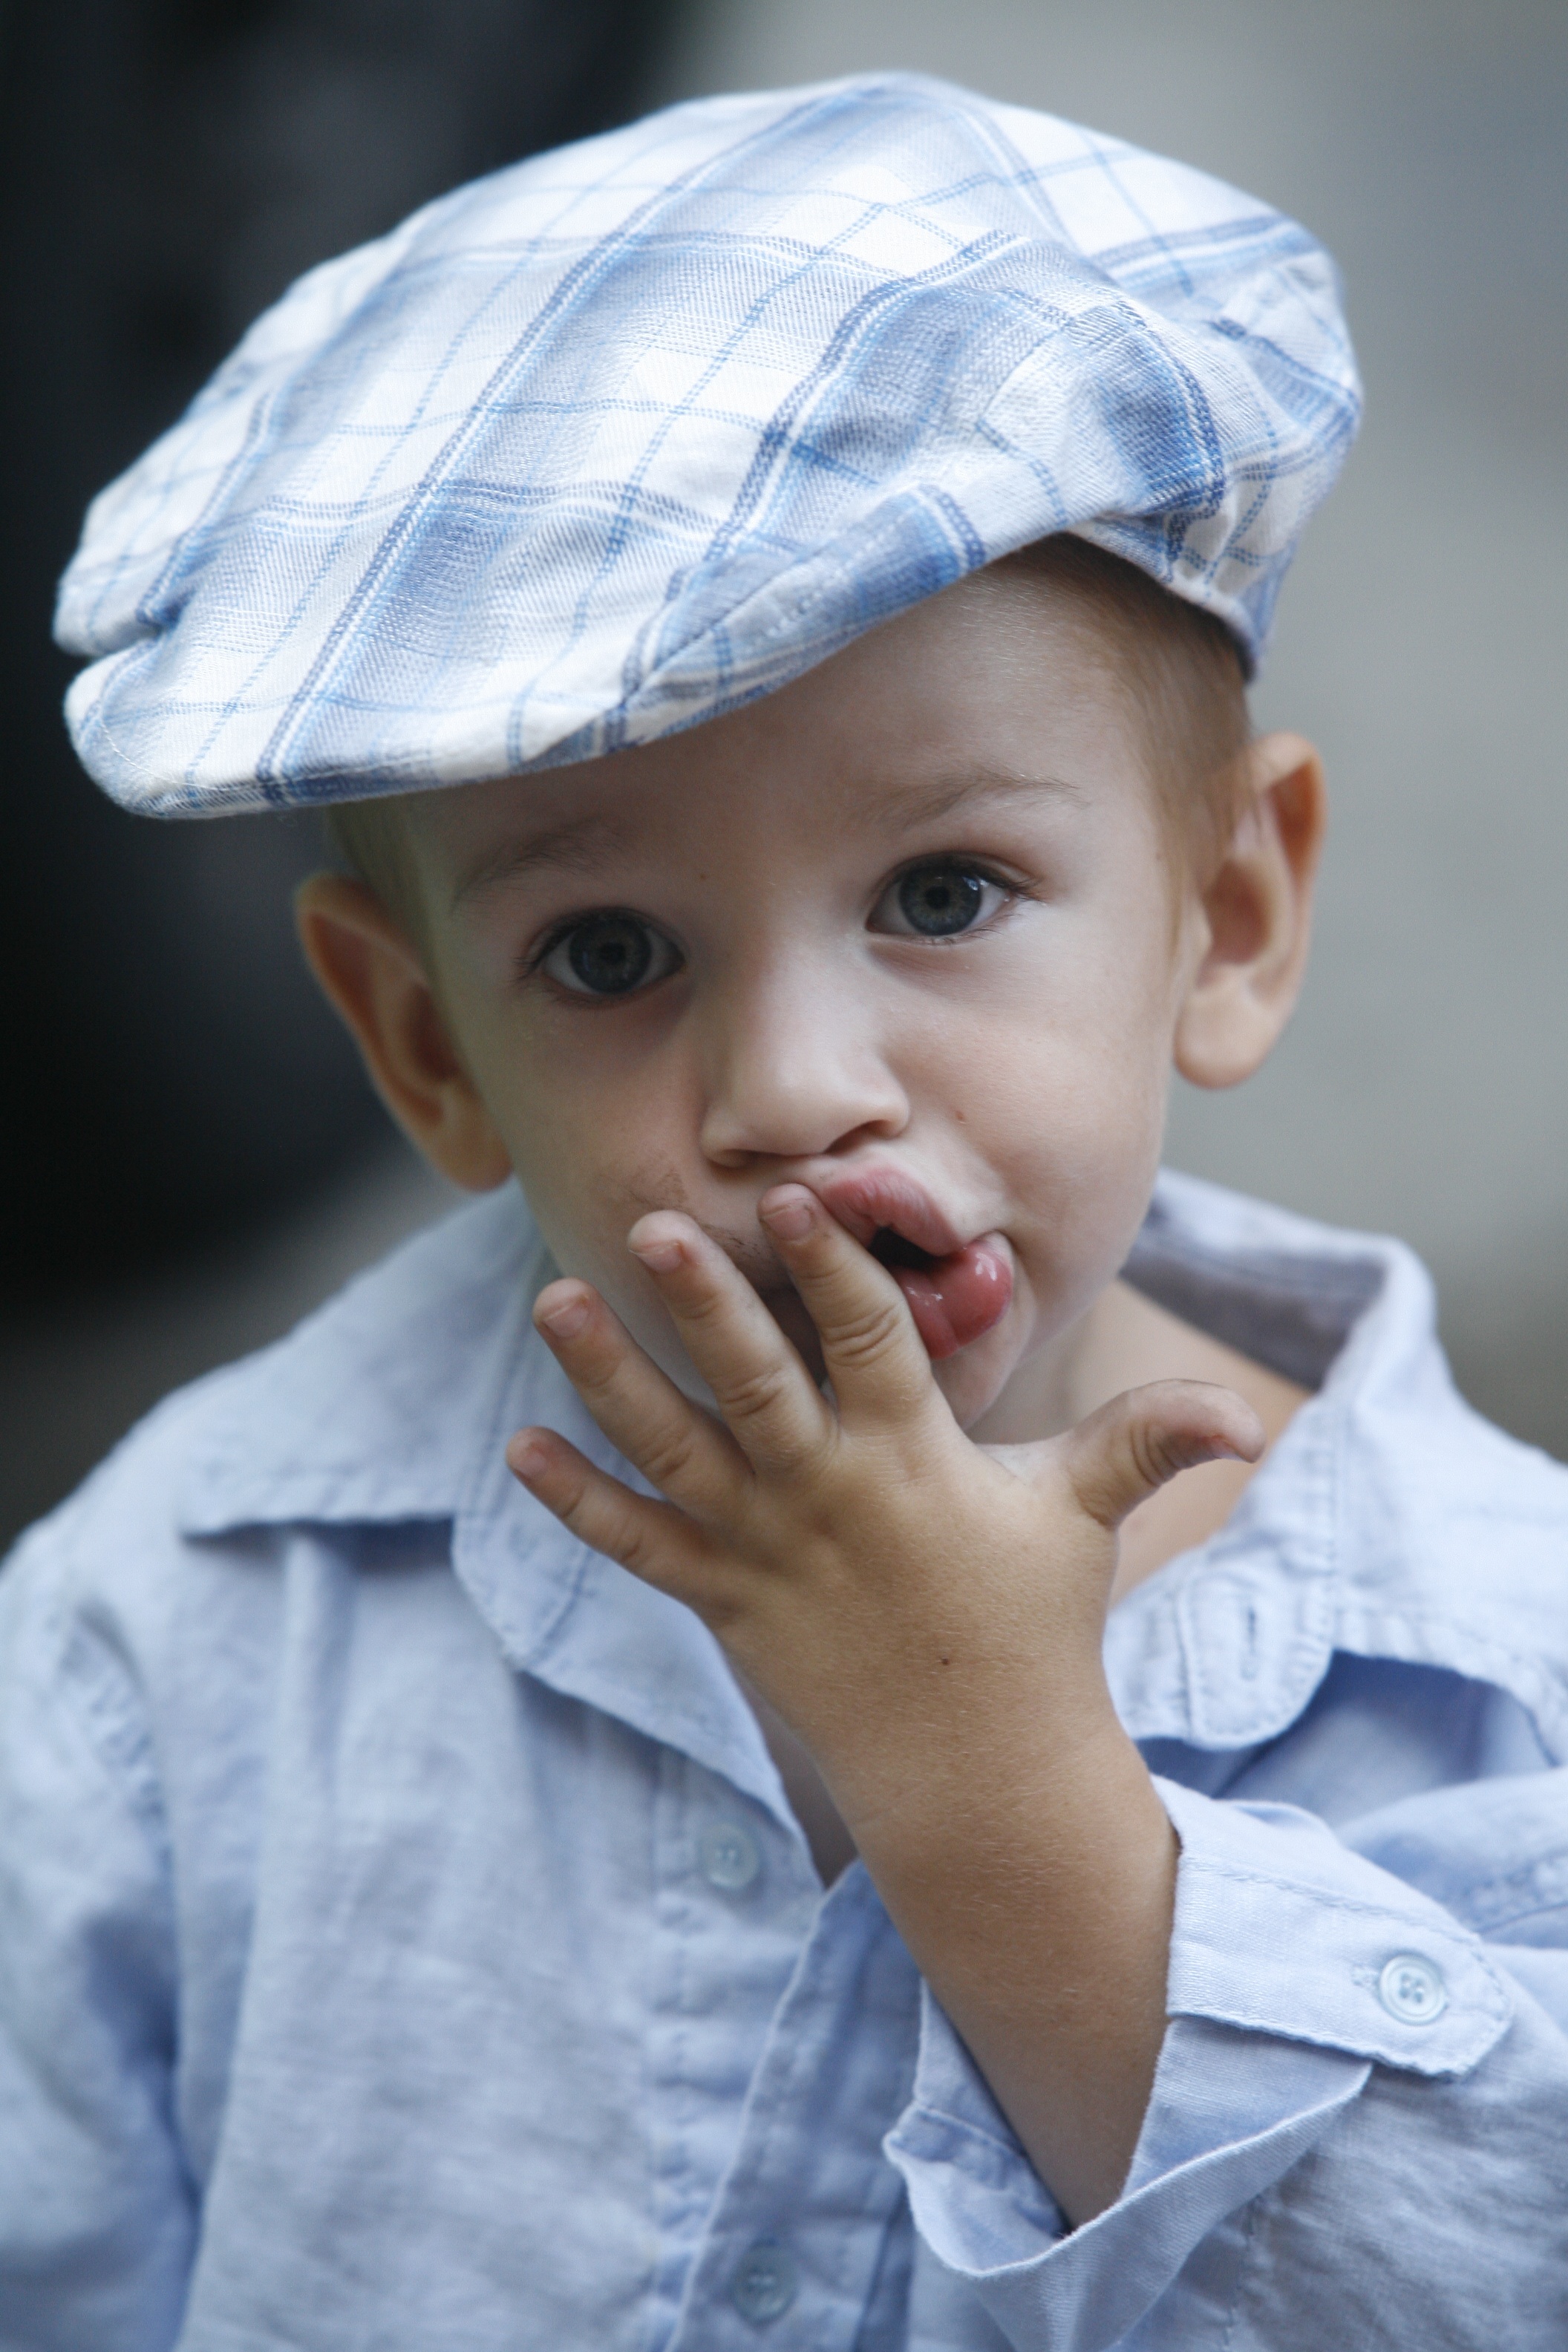
hand, girl, boy, thought, portrait, child, human, headgear, smile, nose, cheek, infant, toddler, eye, cap, skin, funny, attention, portrait photography, face palm